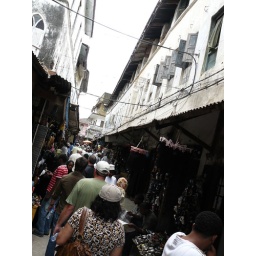
EXPLORED May 11. 2009, #354. Busy street near the market in Stonetown (Zanzibar City)